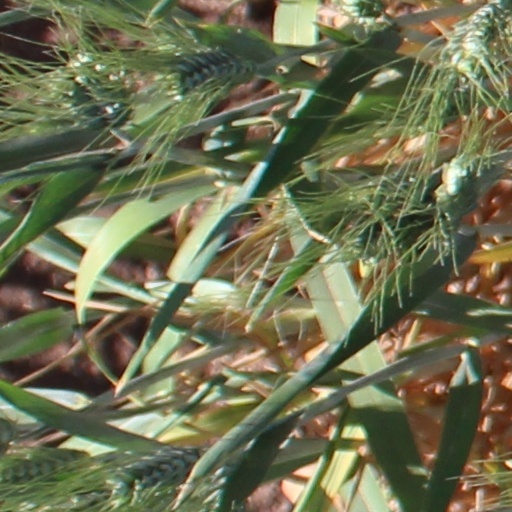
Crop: wheat